Amanita muscaria

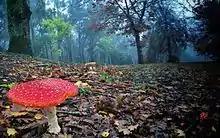
Photographed in Mount Lofty Botanic Gardens, Adelaide Hills, South Australia

"A. muscaria" poisoning has occurred in young children and in people who ingested the mushrooms for a hallucinogenic experience, or who confused it with an edible species.